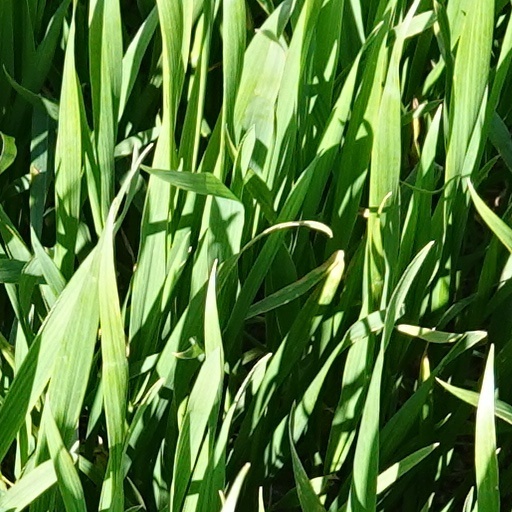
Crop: wheat